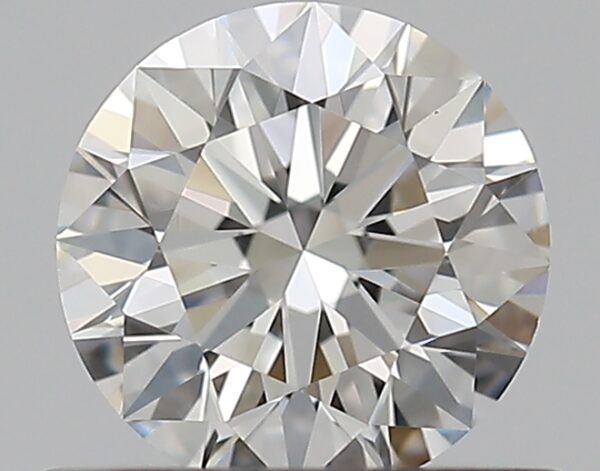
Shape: round
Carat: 0.5
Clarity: VS1
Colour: G
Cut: EX
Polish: EX
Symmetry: EX
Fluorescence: N
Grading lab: GIA
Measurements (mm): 5.07 x 5.1 x 3.14